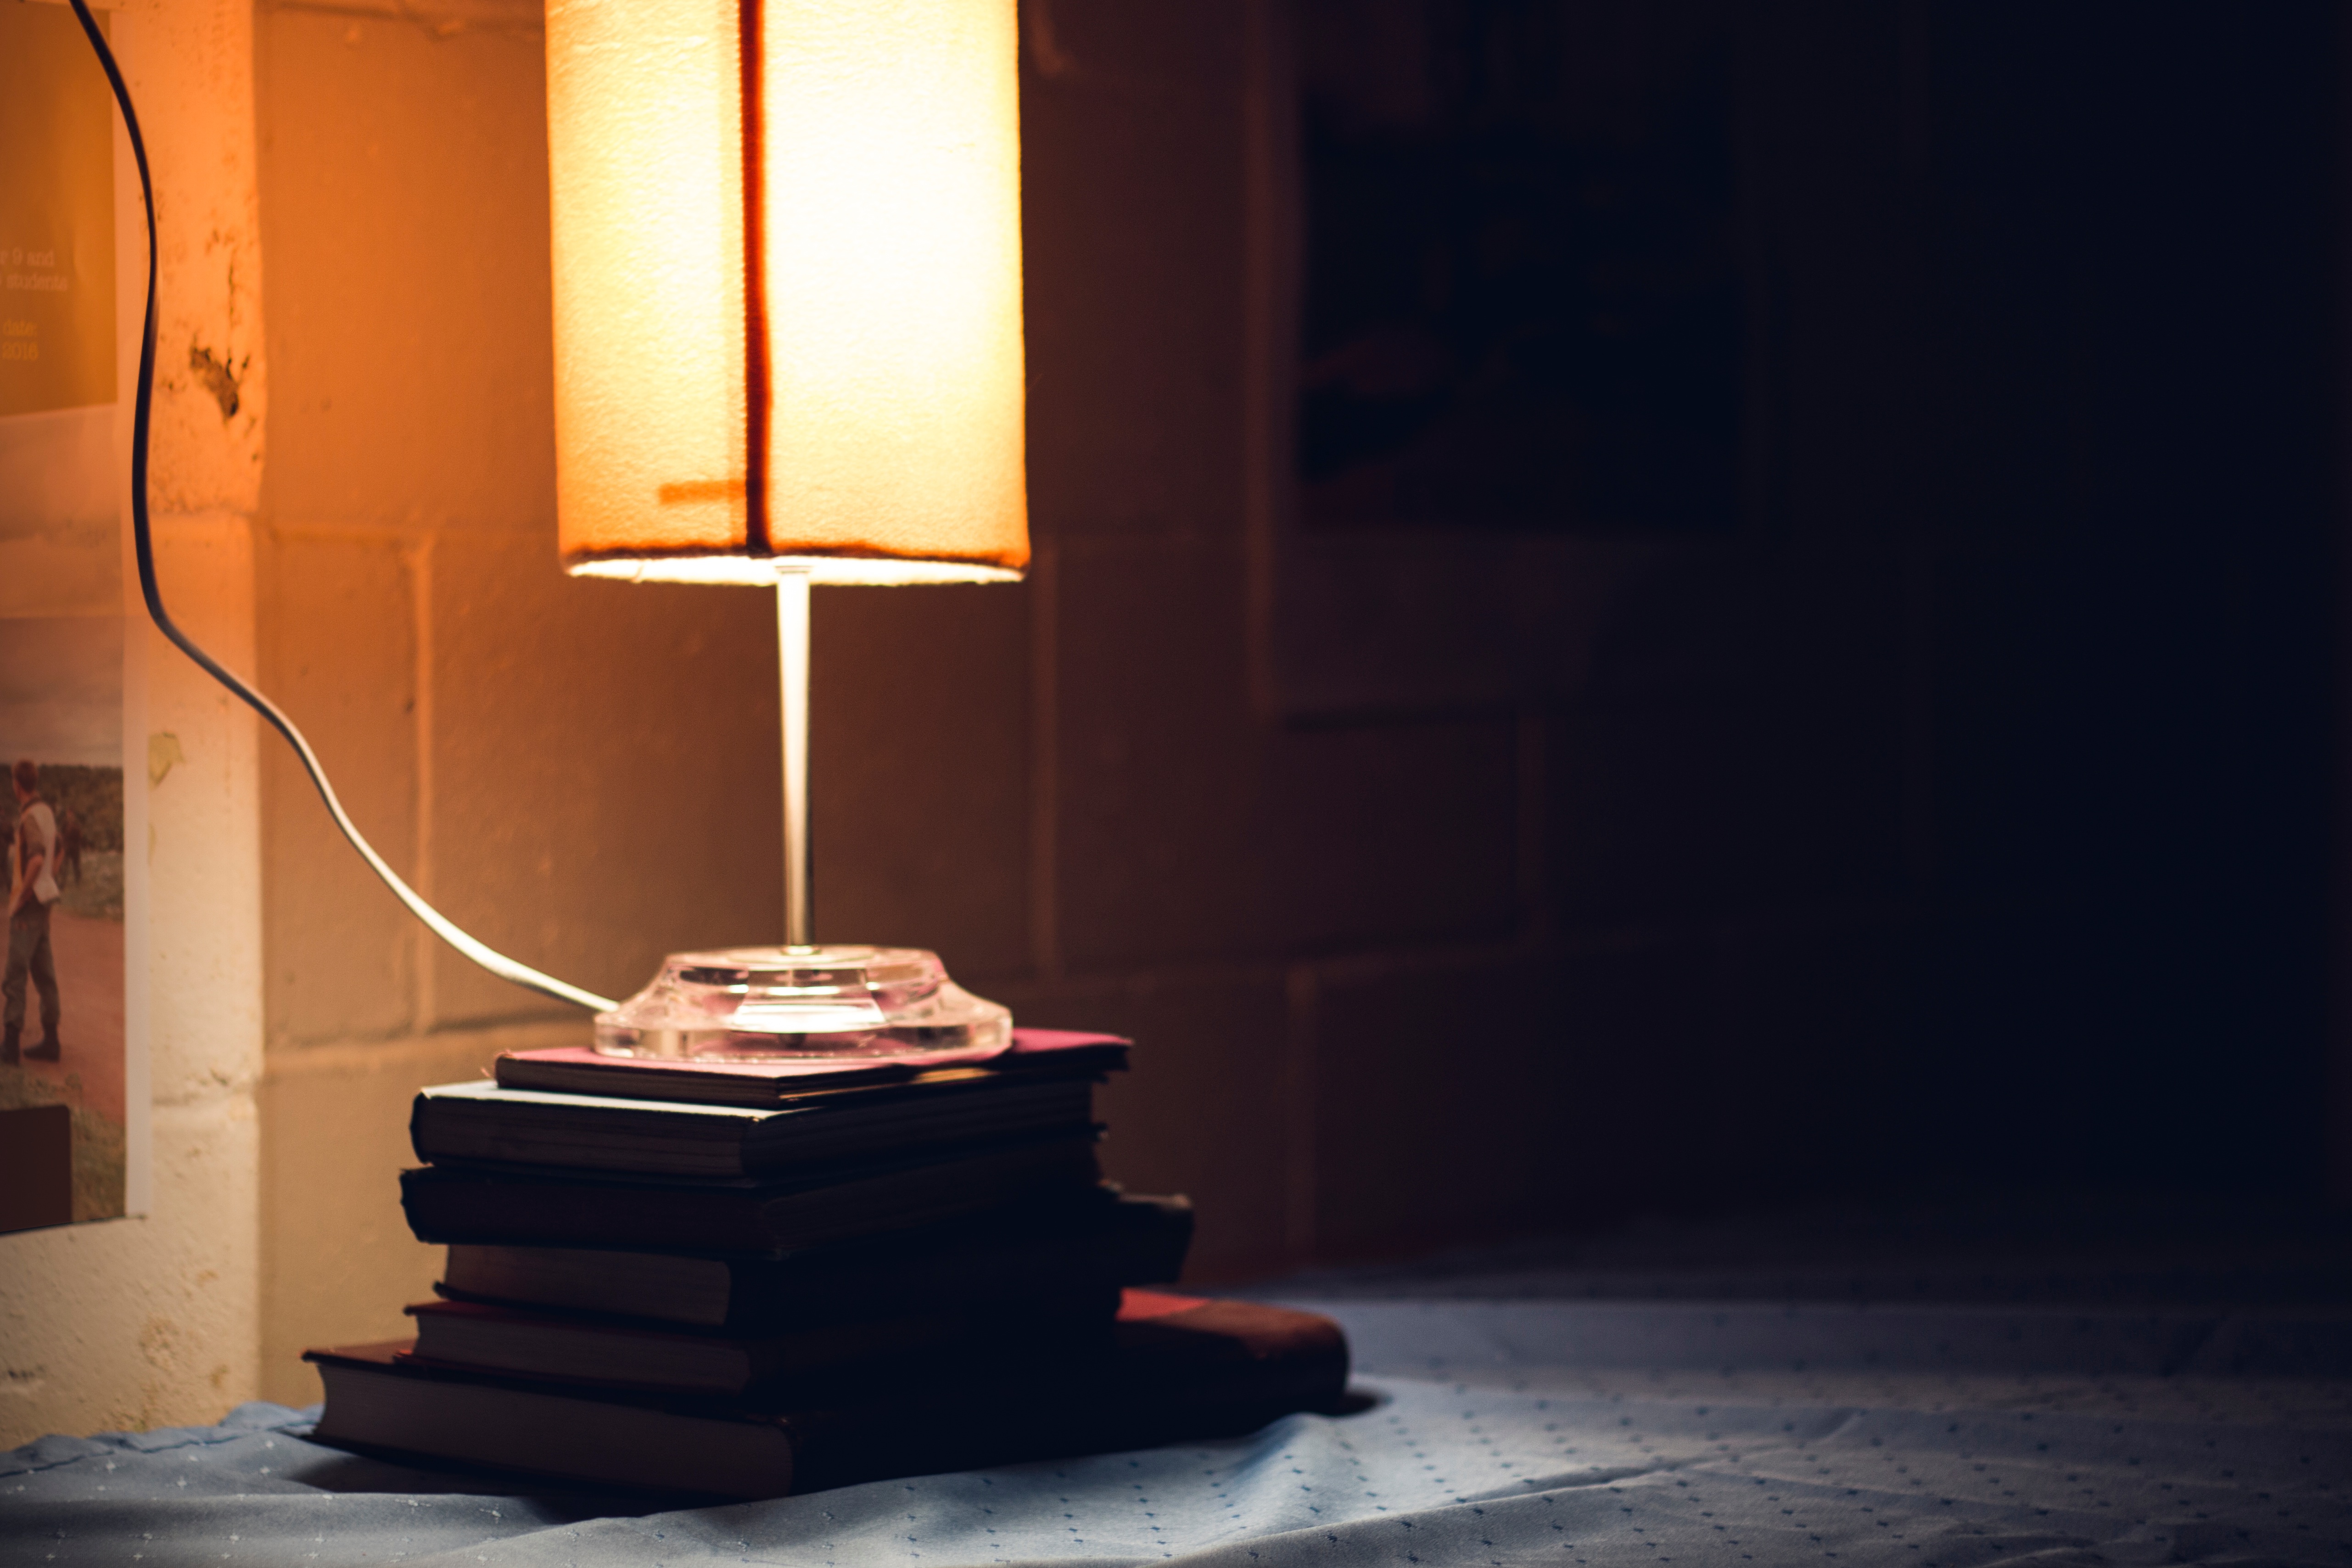
table, light, wood, white, house, floor, red, color, darkness, black, lighting, interior design, shape, hearth